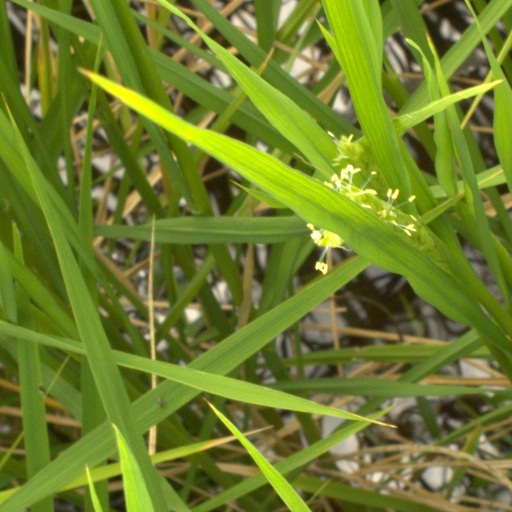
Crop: rice